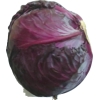
Label: red_cabbage